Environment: real
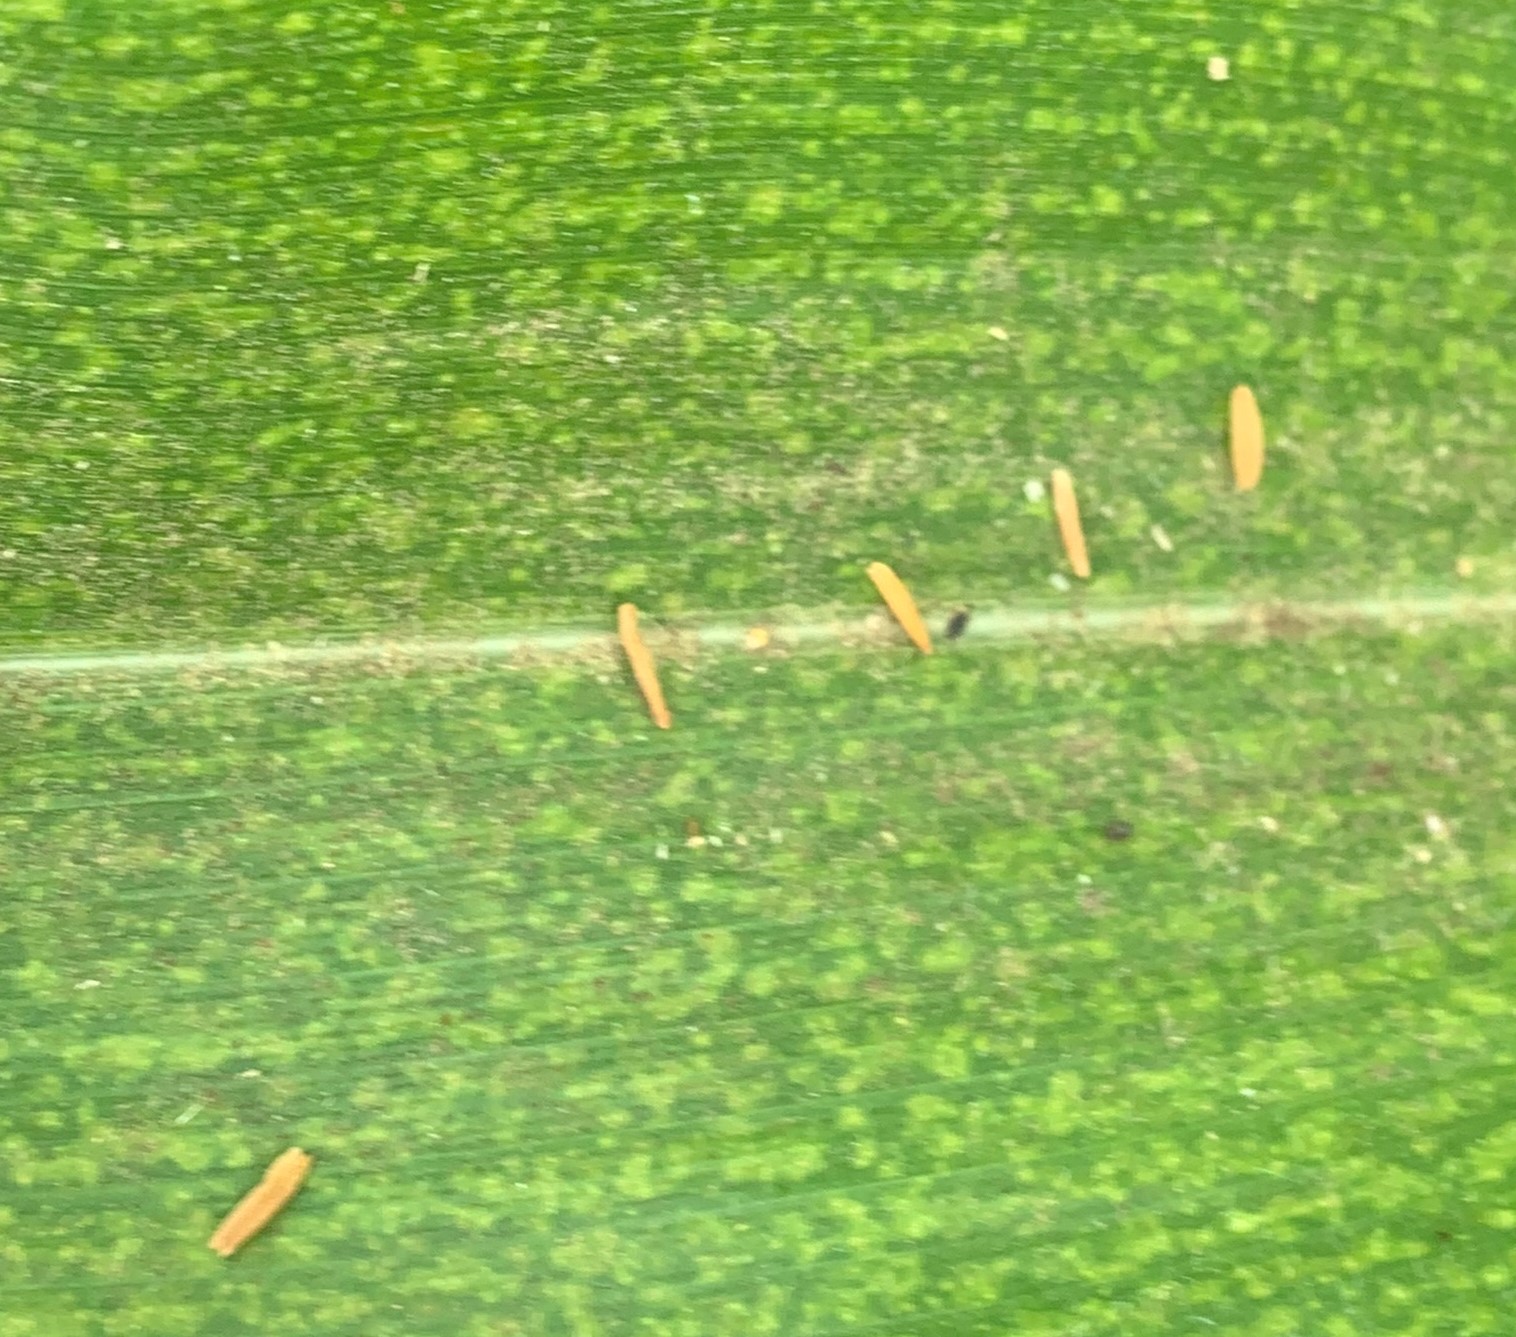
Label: lethal_necrosis